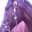
Label: horse